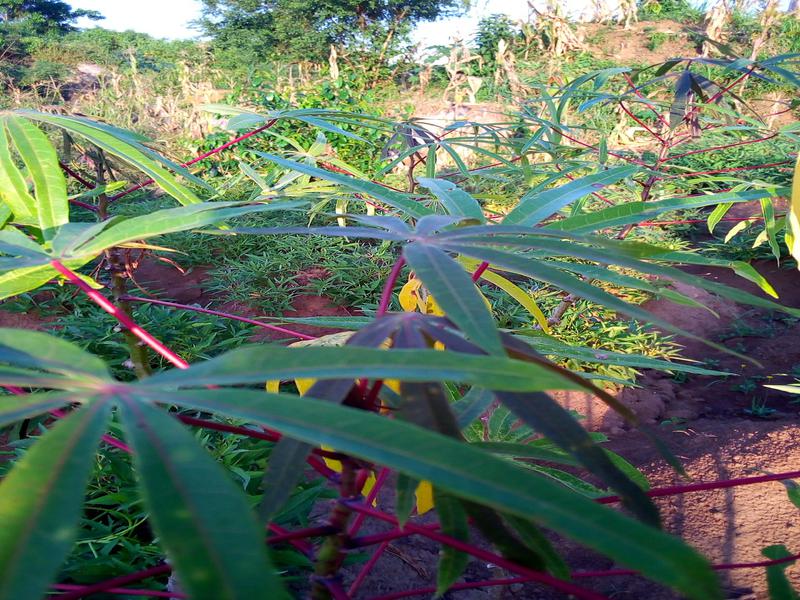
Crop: cassava
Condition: healthy